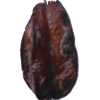
Label: carambola